Carmine Infantino

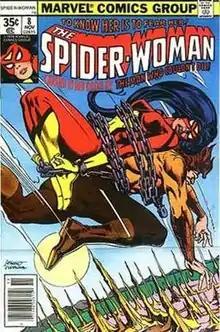
"Spider-Woman" #8 (Nov. 1978). Cover art by Infantino and Steve Leialoha.

Infantino later drew for a number of titles for Warren Publishing and Marvel, including the latter's "Star Wars", "Spider-Woman", and "Nova". His brief collaboration with Jim Shooter saw the introduction of Paladin in "Daredevil" #150 (Jan. 1978). During Infantino's tenure on the "Star Wars" series, it was one of the industry's top selling titles. In 1981, he returned to DC Comics and co-created a revival of the "Dial H for Hero" feature with writer Marv Wolfman in a special insert in "Legion of Super-Heroes" #272 (February 1981). He and writer Cary Bates crafted a Batman backup story for "Detective Comics" #500 (March 1981). Infantino returned to "The Flash" title with issue #296 (April 1981) and drew the series until its cancellation with issue #350 (October 1985). He drew "The Flash" #300 (Aug. 1981), which was in the Dollar Comics format, and was one of the artists on the double-sized "Justice League of America" #200 (March 1982), his chapter featuring the Flash and Elongated Man, characters he had co-created.